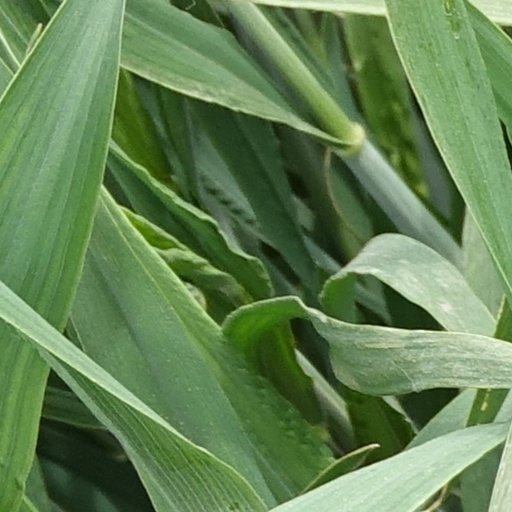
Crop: wheat